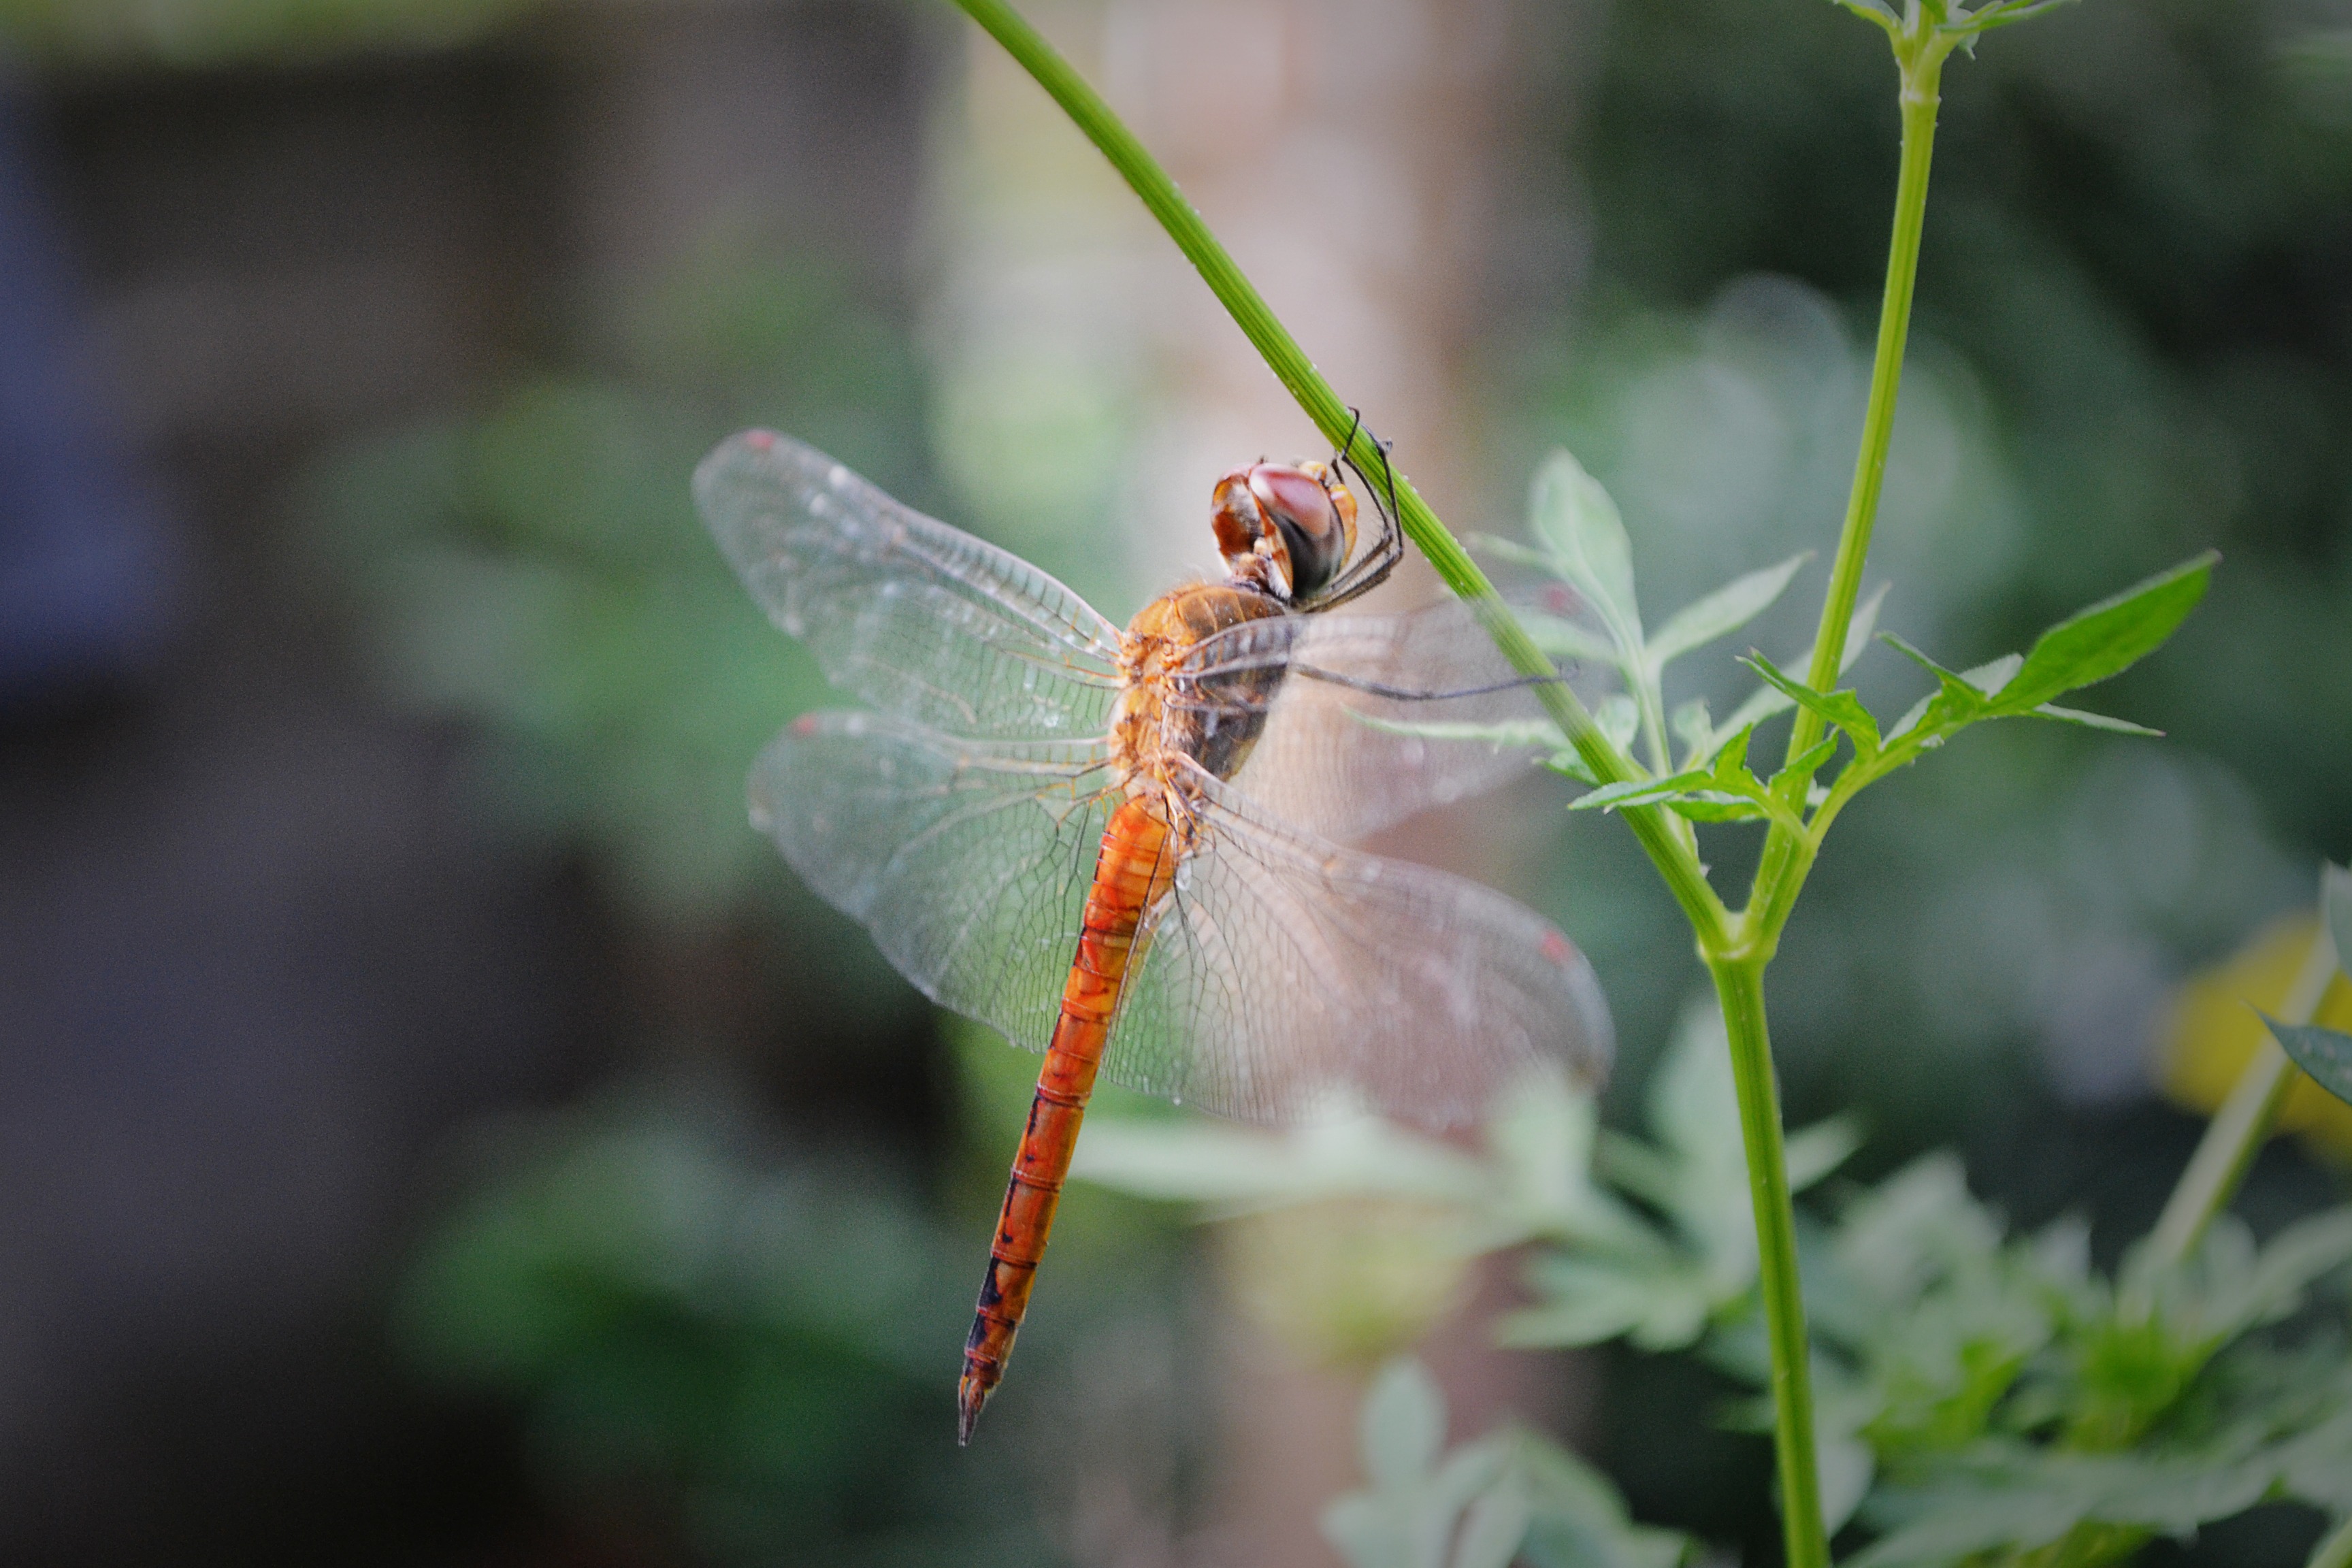
nature, photography, flower, animal, wildlife, green, insect, garden, fauna, invertebrate, flowers, close up, dragonfly, anisoptera, species, damselfly, sri lanka, ceylon, macro photography, arthropod, dragonflies and damseflies, net winged insects, mawanella